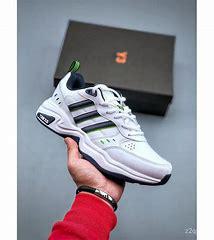
Brand: adidas
Model: neo Adidas NEO Crazychaos Shadow